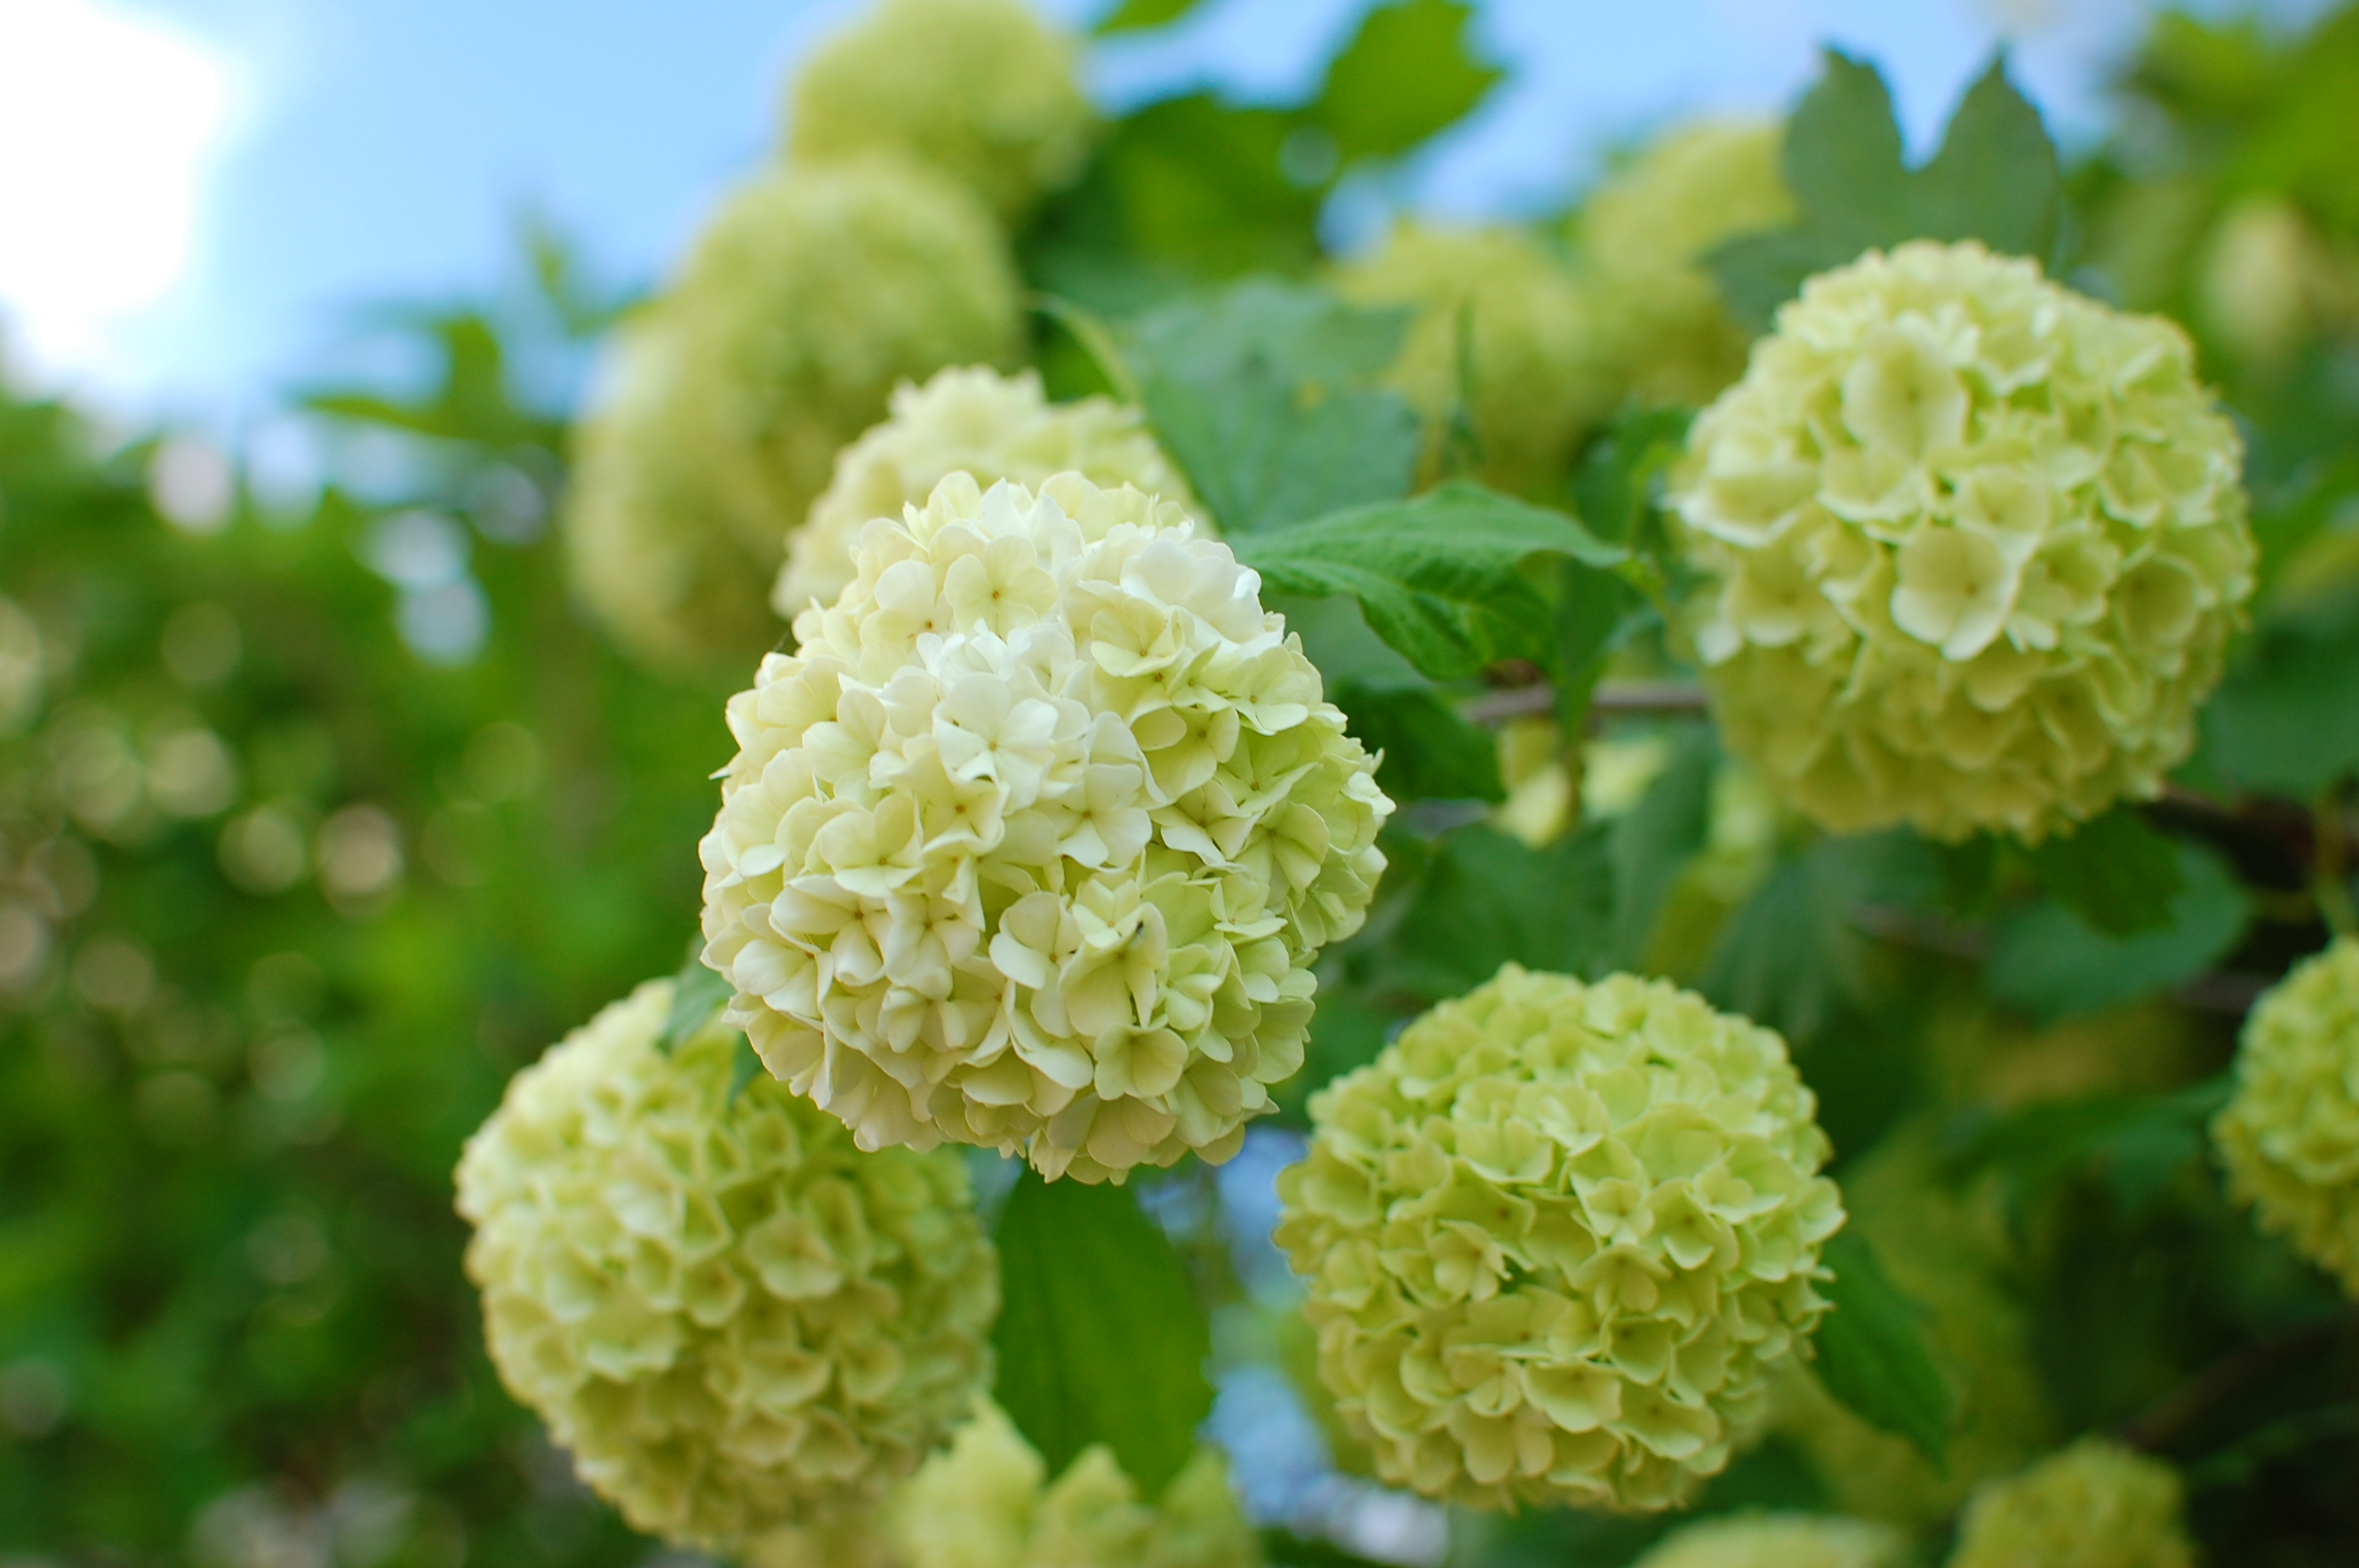
flowers, summer flowers, bouquet, nature, flower, plant, petal, shrub, grass, groundcover, flowering plant, annual plant, subshrub, rose family, herb, garden, gardening, herbaceous plant, perennial plant, hydrangeaceae, cornales, hydrangea, landscaping, rose order, wildflower, pollen, lantana